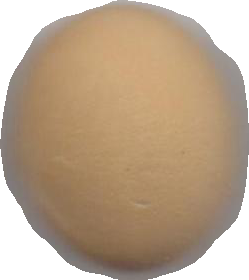
Variety: Grobogan